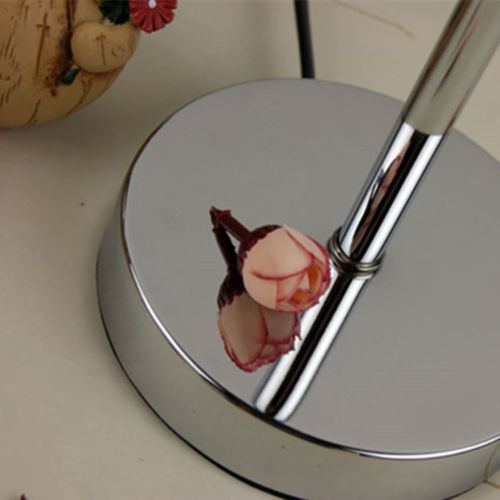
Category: lamp